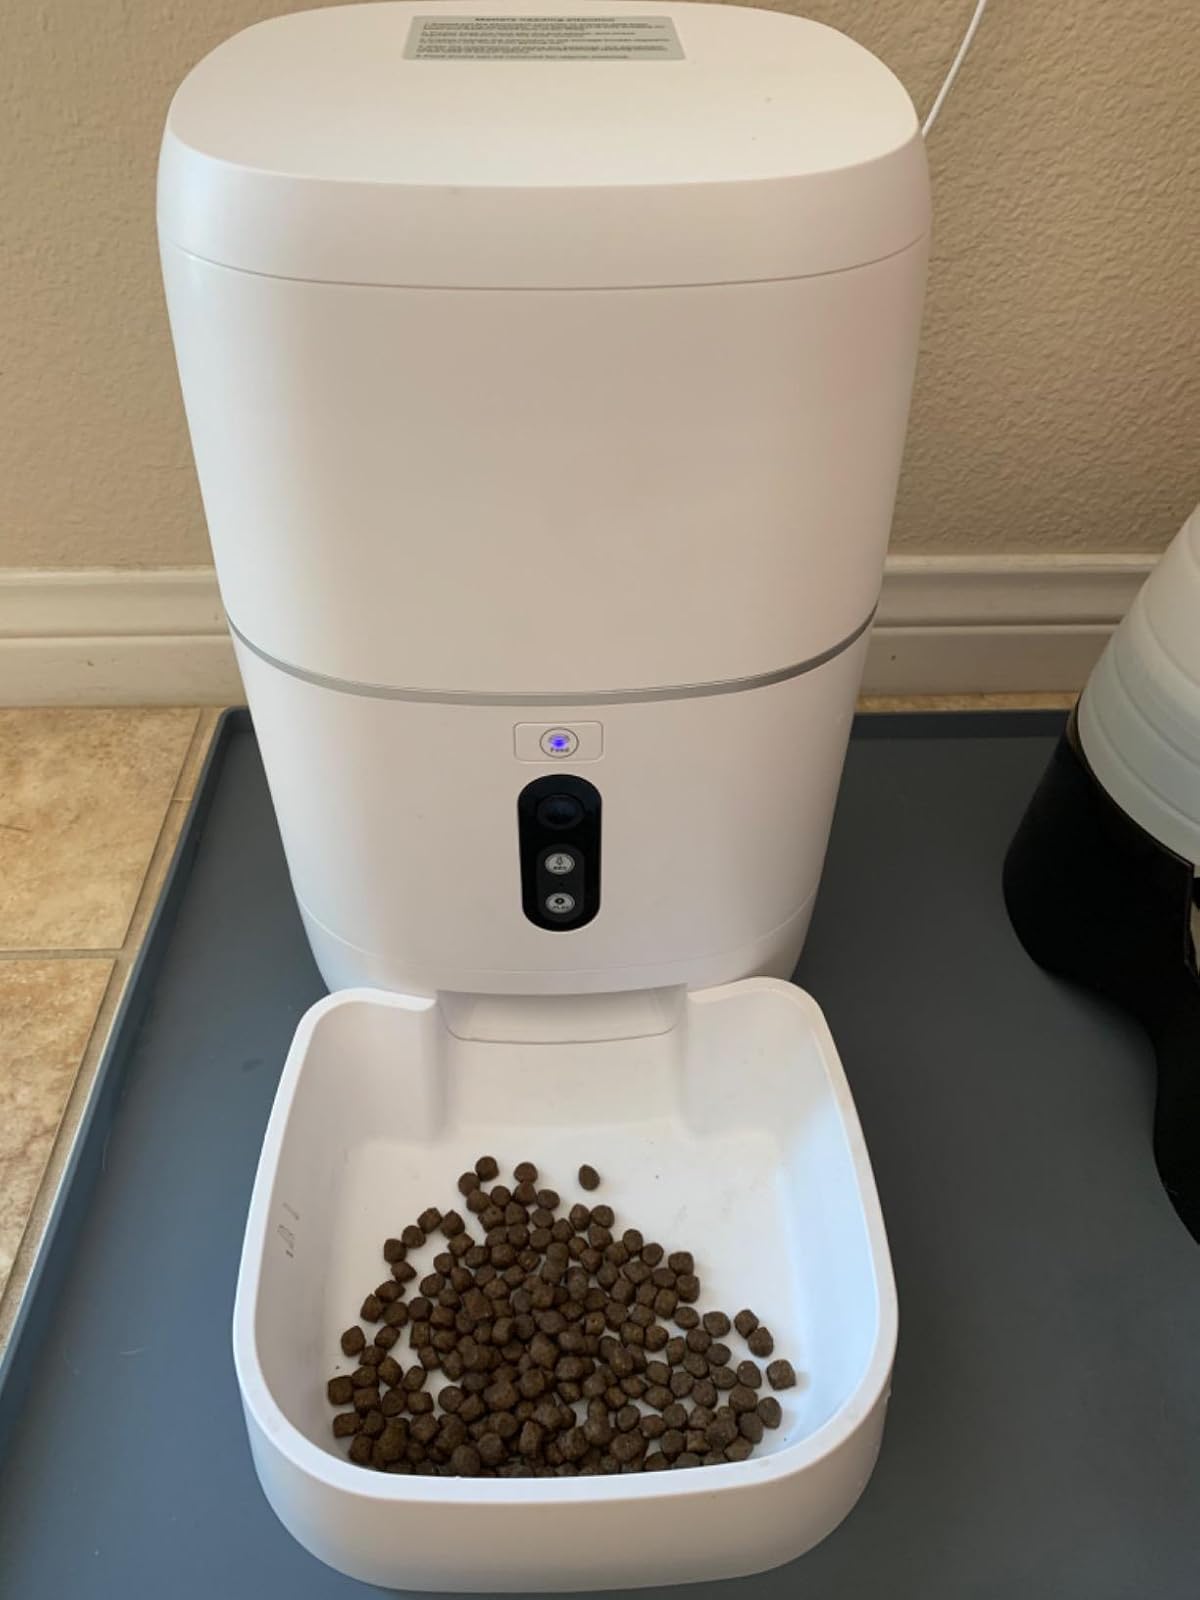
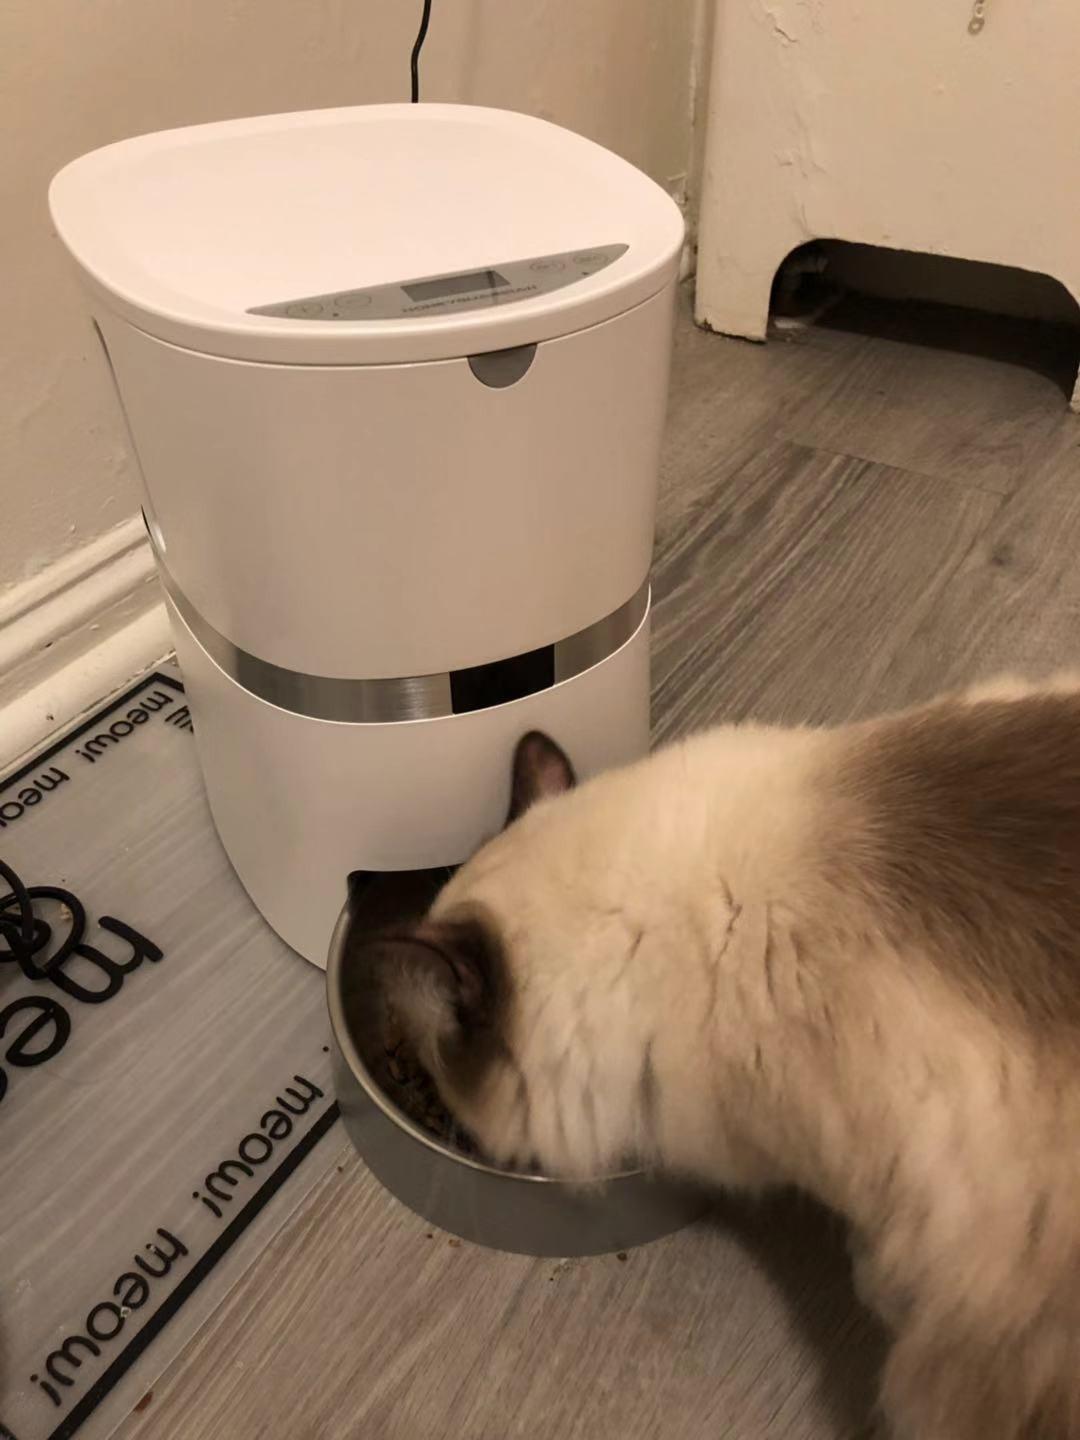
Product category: items_feeder
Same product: no